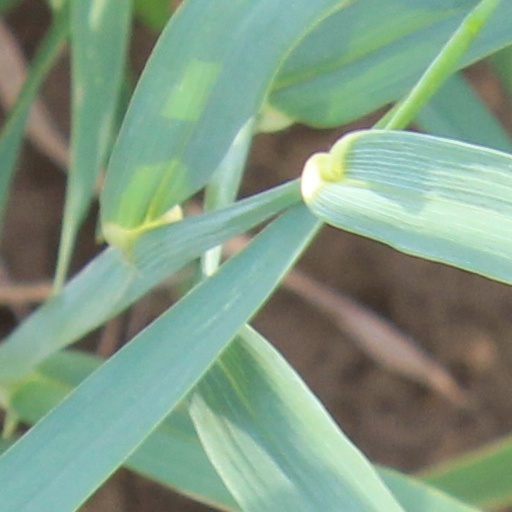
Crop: wheat